Quatre Petites Mélodies

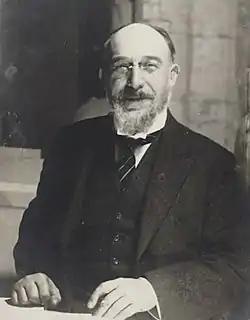
Erik Satie

The Quatre Petites Mélodies ("Four Little Songs"or "Melodies") is a 1920 song cycle for voice and piano by French composer Erik Satie. It is most notable for its opening lament, "Élégie", which Satie composed in memory of his friend Claude Debussy. A typical performance lasts under 4 minutes.